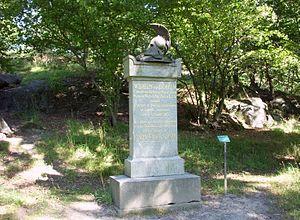
Le château de Karlberg est un château suédois situé sur les rives du lac Karlberg à Stockholm. Il abrite aujourd'hui l'école supérieure militaire Karlberg qui, avec l'école supérieure militaire Halmstad, est l'un des deux établissements de formation des officiers de l'armée suédoise.